1855 Kansas Territory elections

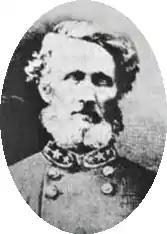
John Wilkins Whitfield was elected as Kansas Territory's congressional delegate in the October 1, 1855 election. The legality of that election would later be questioned by the United States House of Representatives.

Following the two elections, Whitfield (the incumbent who had last been elected in 1854) presented his election credentials to the 34th United States Congress and was subsequently seated as the delegate from Kansas Territory. Following this, Reeder petitioned Congress to eject Whitfield and install himself as the valid delegate. In response to this conflict, the House of Representatives issued the "Report of the Special Committee Appointed to Investigate the Troubles in Kansas", penned by a special committee tasked with analyzing the territory's elections.